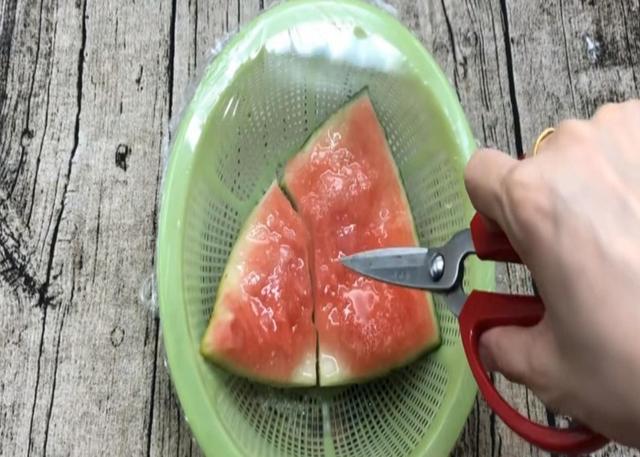
Label: trash